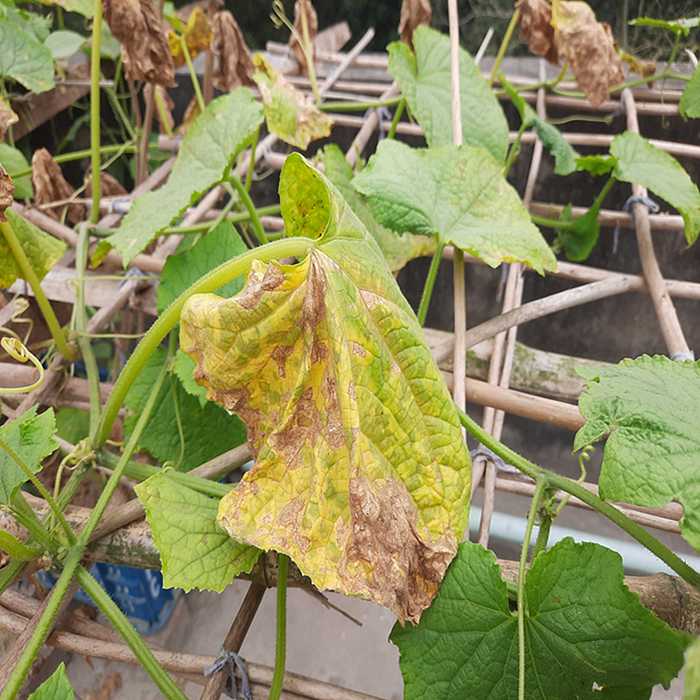
Plant: Cucumber
Label: Anthracnose lesions